Frederick Mosteller

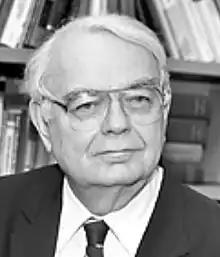

Charles Frederick Mosteller (December 24, 1916 – July 23, 2006) was an American mathematician, considered one of the most eminent statisticians of the 20th century. He was the founding chairman of Harvard's statistics department from 1957 to 1971, and served as the president of several professional bodies including the Psychometric Society, the American Statistical Association, the Institute of Mathematical Statistics, the American Association for the Advancement of Science, and the International Statistical Institute.